Osorno Steer

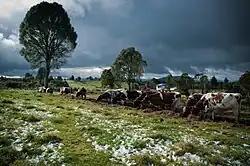
Cattle farming near Rupanco Lake in Osorno Province.

The Osorno Steer is the meat of young male cattle from the vicinity of Osorno, including parts of Los Ríos Region, in southern Chile. The origins of the Osorno Steer as a recognisable product of prestige in the Chilean meat market can be traced to the early 20th century when Osorno attained status as one of Chile's two main cattle farming areas. Later in the 20th century Osorno rose to become the unrivaled cattle farming area of Chile.